Bcl-2 family

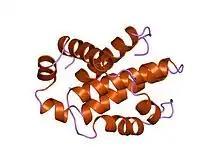
Structure of human Bcl-xL, an inhibitor of programmed cell death.

The Bcl-2 family (TC# 1.A.21) consists of a number of evolutionarily-conserved proteins that share Bcl-2 homology (BH) domains. The Bcl-2 family is most notable for their regulation of apoptosis, a form of programmed cell death, at the mitochondrion. The Bcl-2 family proteins consists of members that either promote or inhibit apoptosis, and control apoptosis by governing mitochondrial outer membrane permeabilization (MOMP), which is a key step in the intrinsic pathway of apoptosis. A total of 25 genes in the Bcl-2 family were identified by 2008.